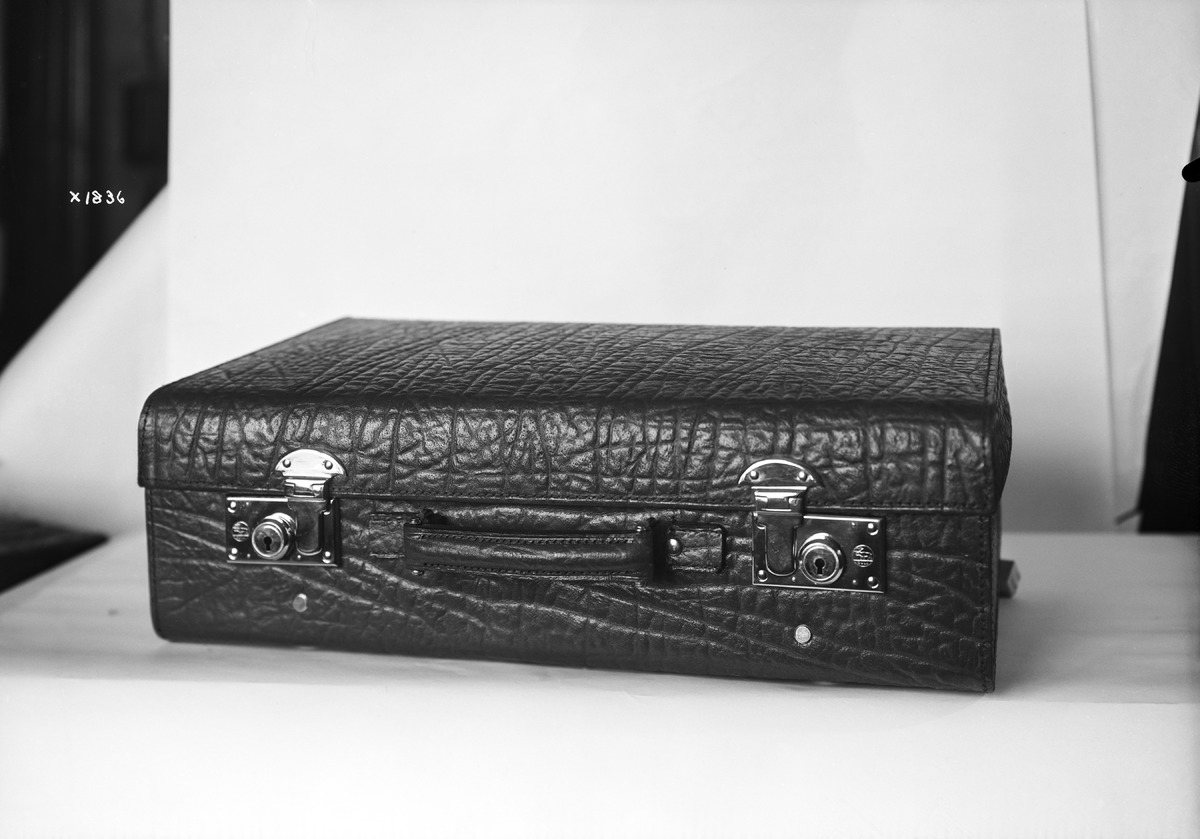
Veljekset Åström Oy:n valmistama matkalaukku
A suitcase manufactured by Veljekset Åström Oy
sisällön kuvaus: Veljekset Åström Oy:n valmistama matkalaukku 3.3.1939. content description: A suitcase, manufactured by Veljekset Åström Oy, on March 3, 1939.
Vuosi: 1939
Paikka: Suomi, Oulu, Suomi, Pohjois-Pohjanmaa, Oulu
Aiheet: Veljekset Åström Oy; teollisuuslaitokset; laukut; nahkateollisuus; tehtaat; tuotteet; matkalaukut; bags; cases; suitcases; factories; products; leather industry